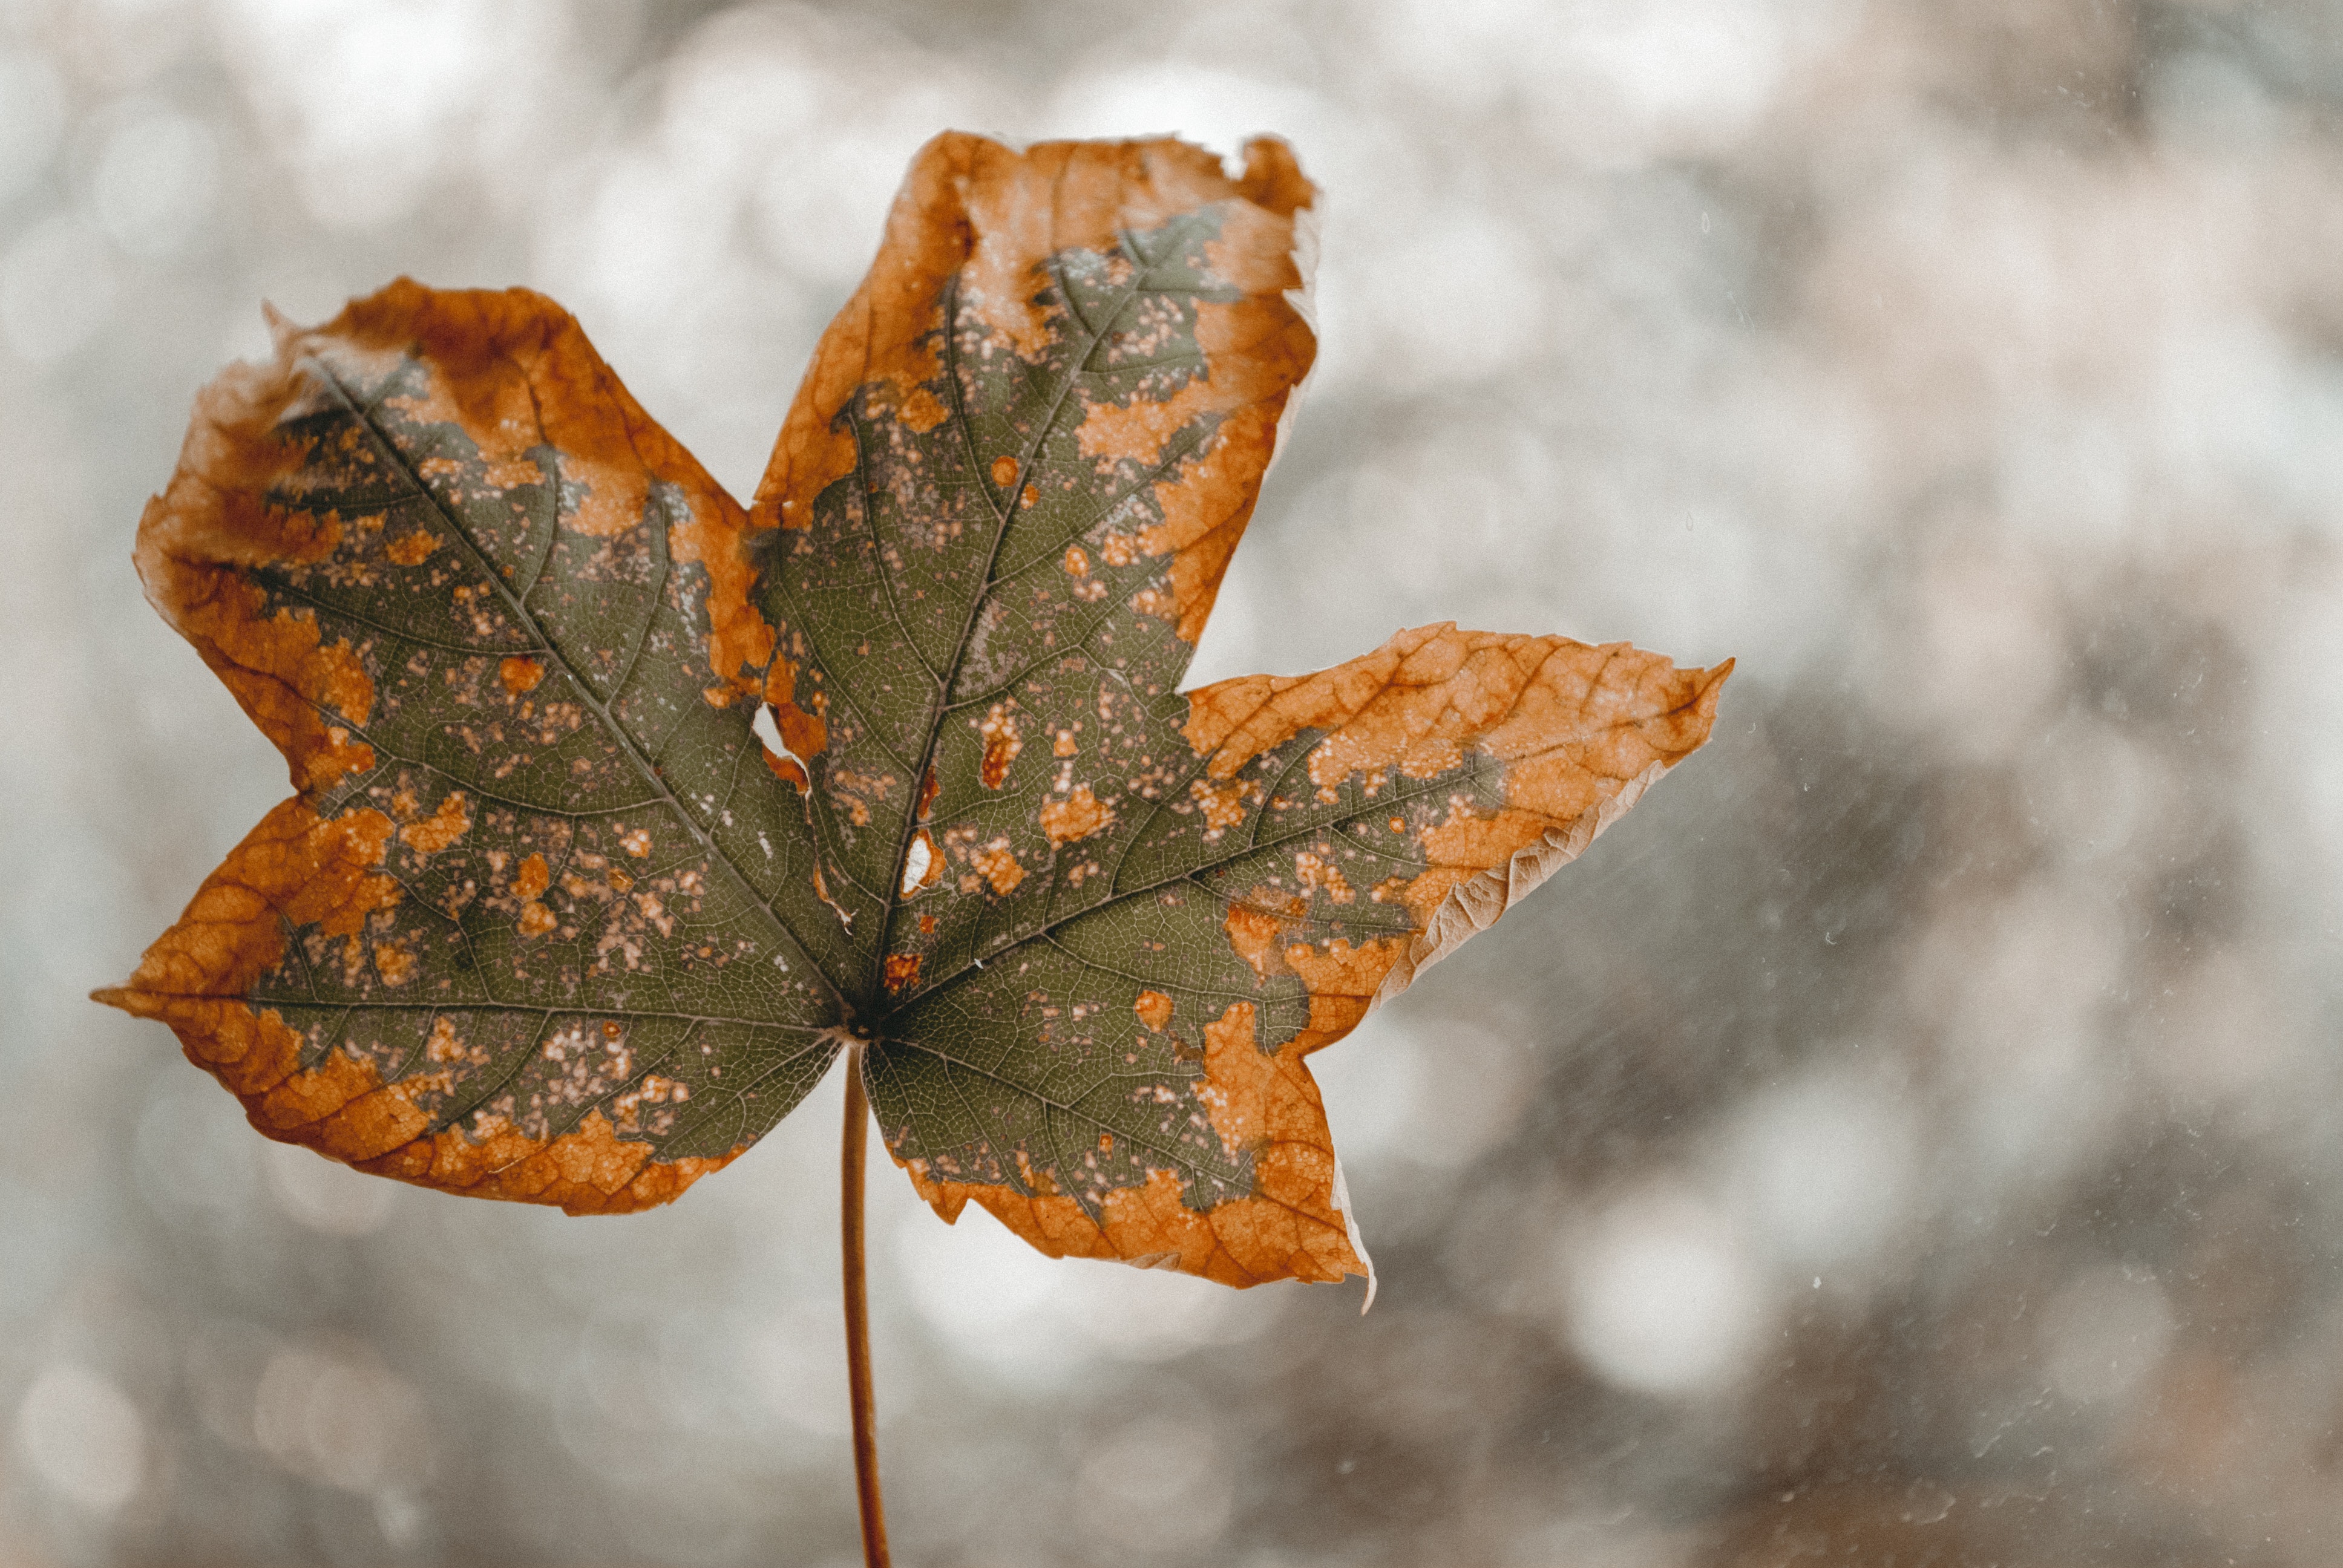
leaf, autumn, plant, orange, sky, maple leaf, tree, close up, twig, photography, deciduous, plant stem, plane, flower, plant pathology, metal